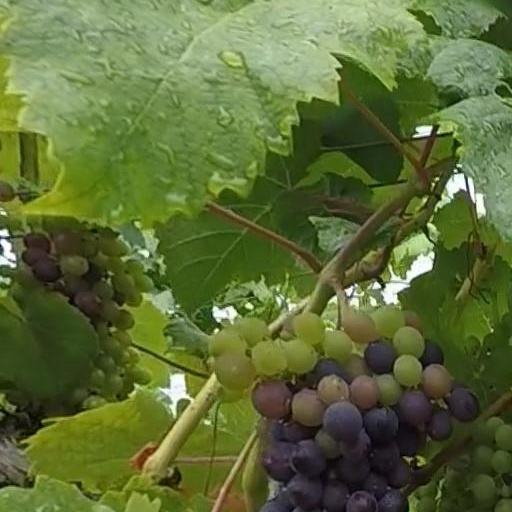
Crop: grape